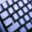
Label: keyboard